Sasin School of Management

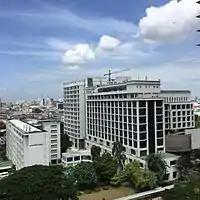
Sasa Patasala, Sasin's main building

Sasin pioneered the use of visiting professors complemented by full-time Sasin faculty and other experts in Southeast Asia.